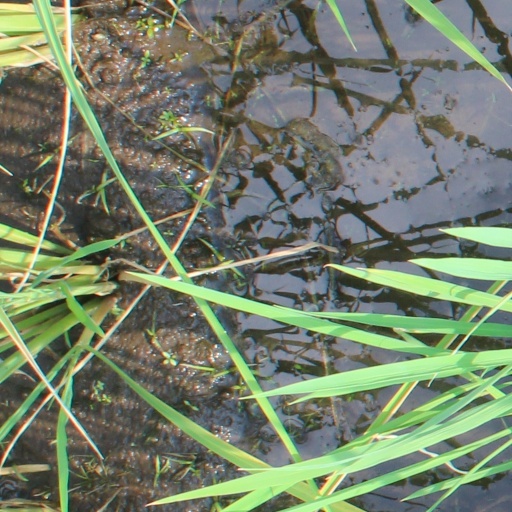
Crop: rice